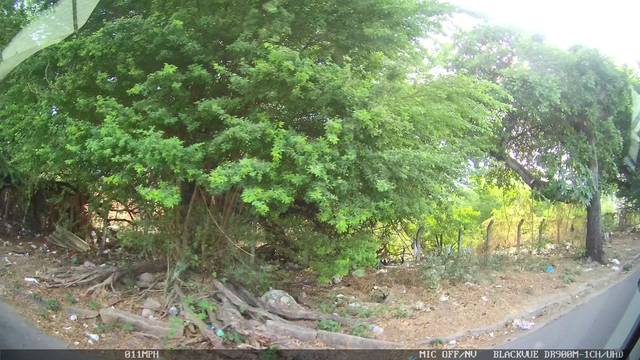
Region: Brazil
Coordinates: -3.755, -38.47